2000s in fashion

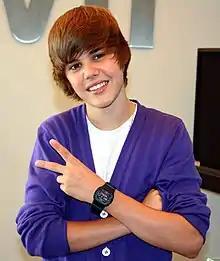
Wings haircut worn by singer Justin Bieber in 2009.

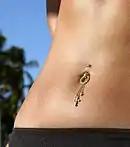
Navel piercings were popular from 1995 all the way to 2007/2008.

For boys, short haircuts such as the quiff, the buzzcut, curtains, crew cut, and Caesar cut were popular in the early 2000s till mid 2000s. Girls favored straight hair extensions and chunky highlights. It also became fashionable to sport curly hair with a "zig-zag" side parting and blended highlights around 2002/03. Back in the late 90s and early 2000s, butterfly hair clips and crimped hair became extremely popular for preteens and teenage girls.